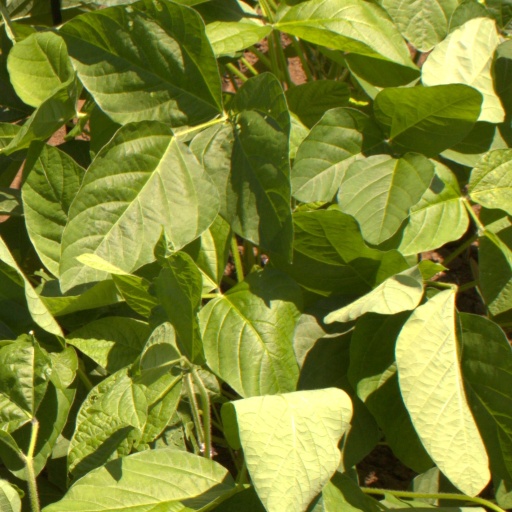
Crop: soybean